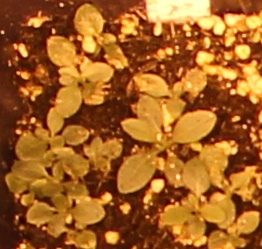
Label: Horseweed